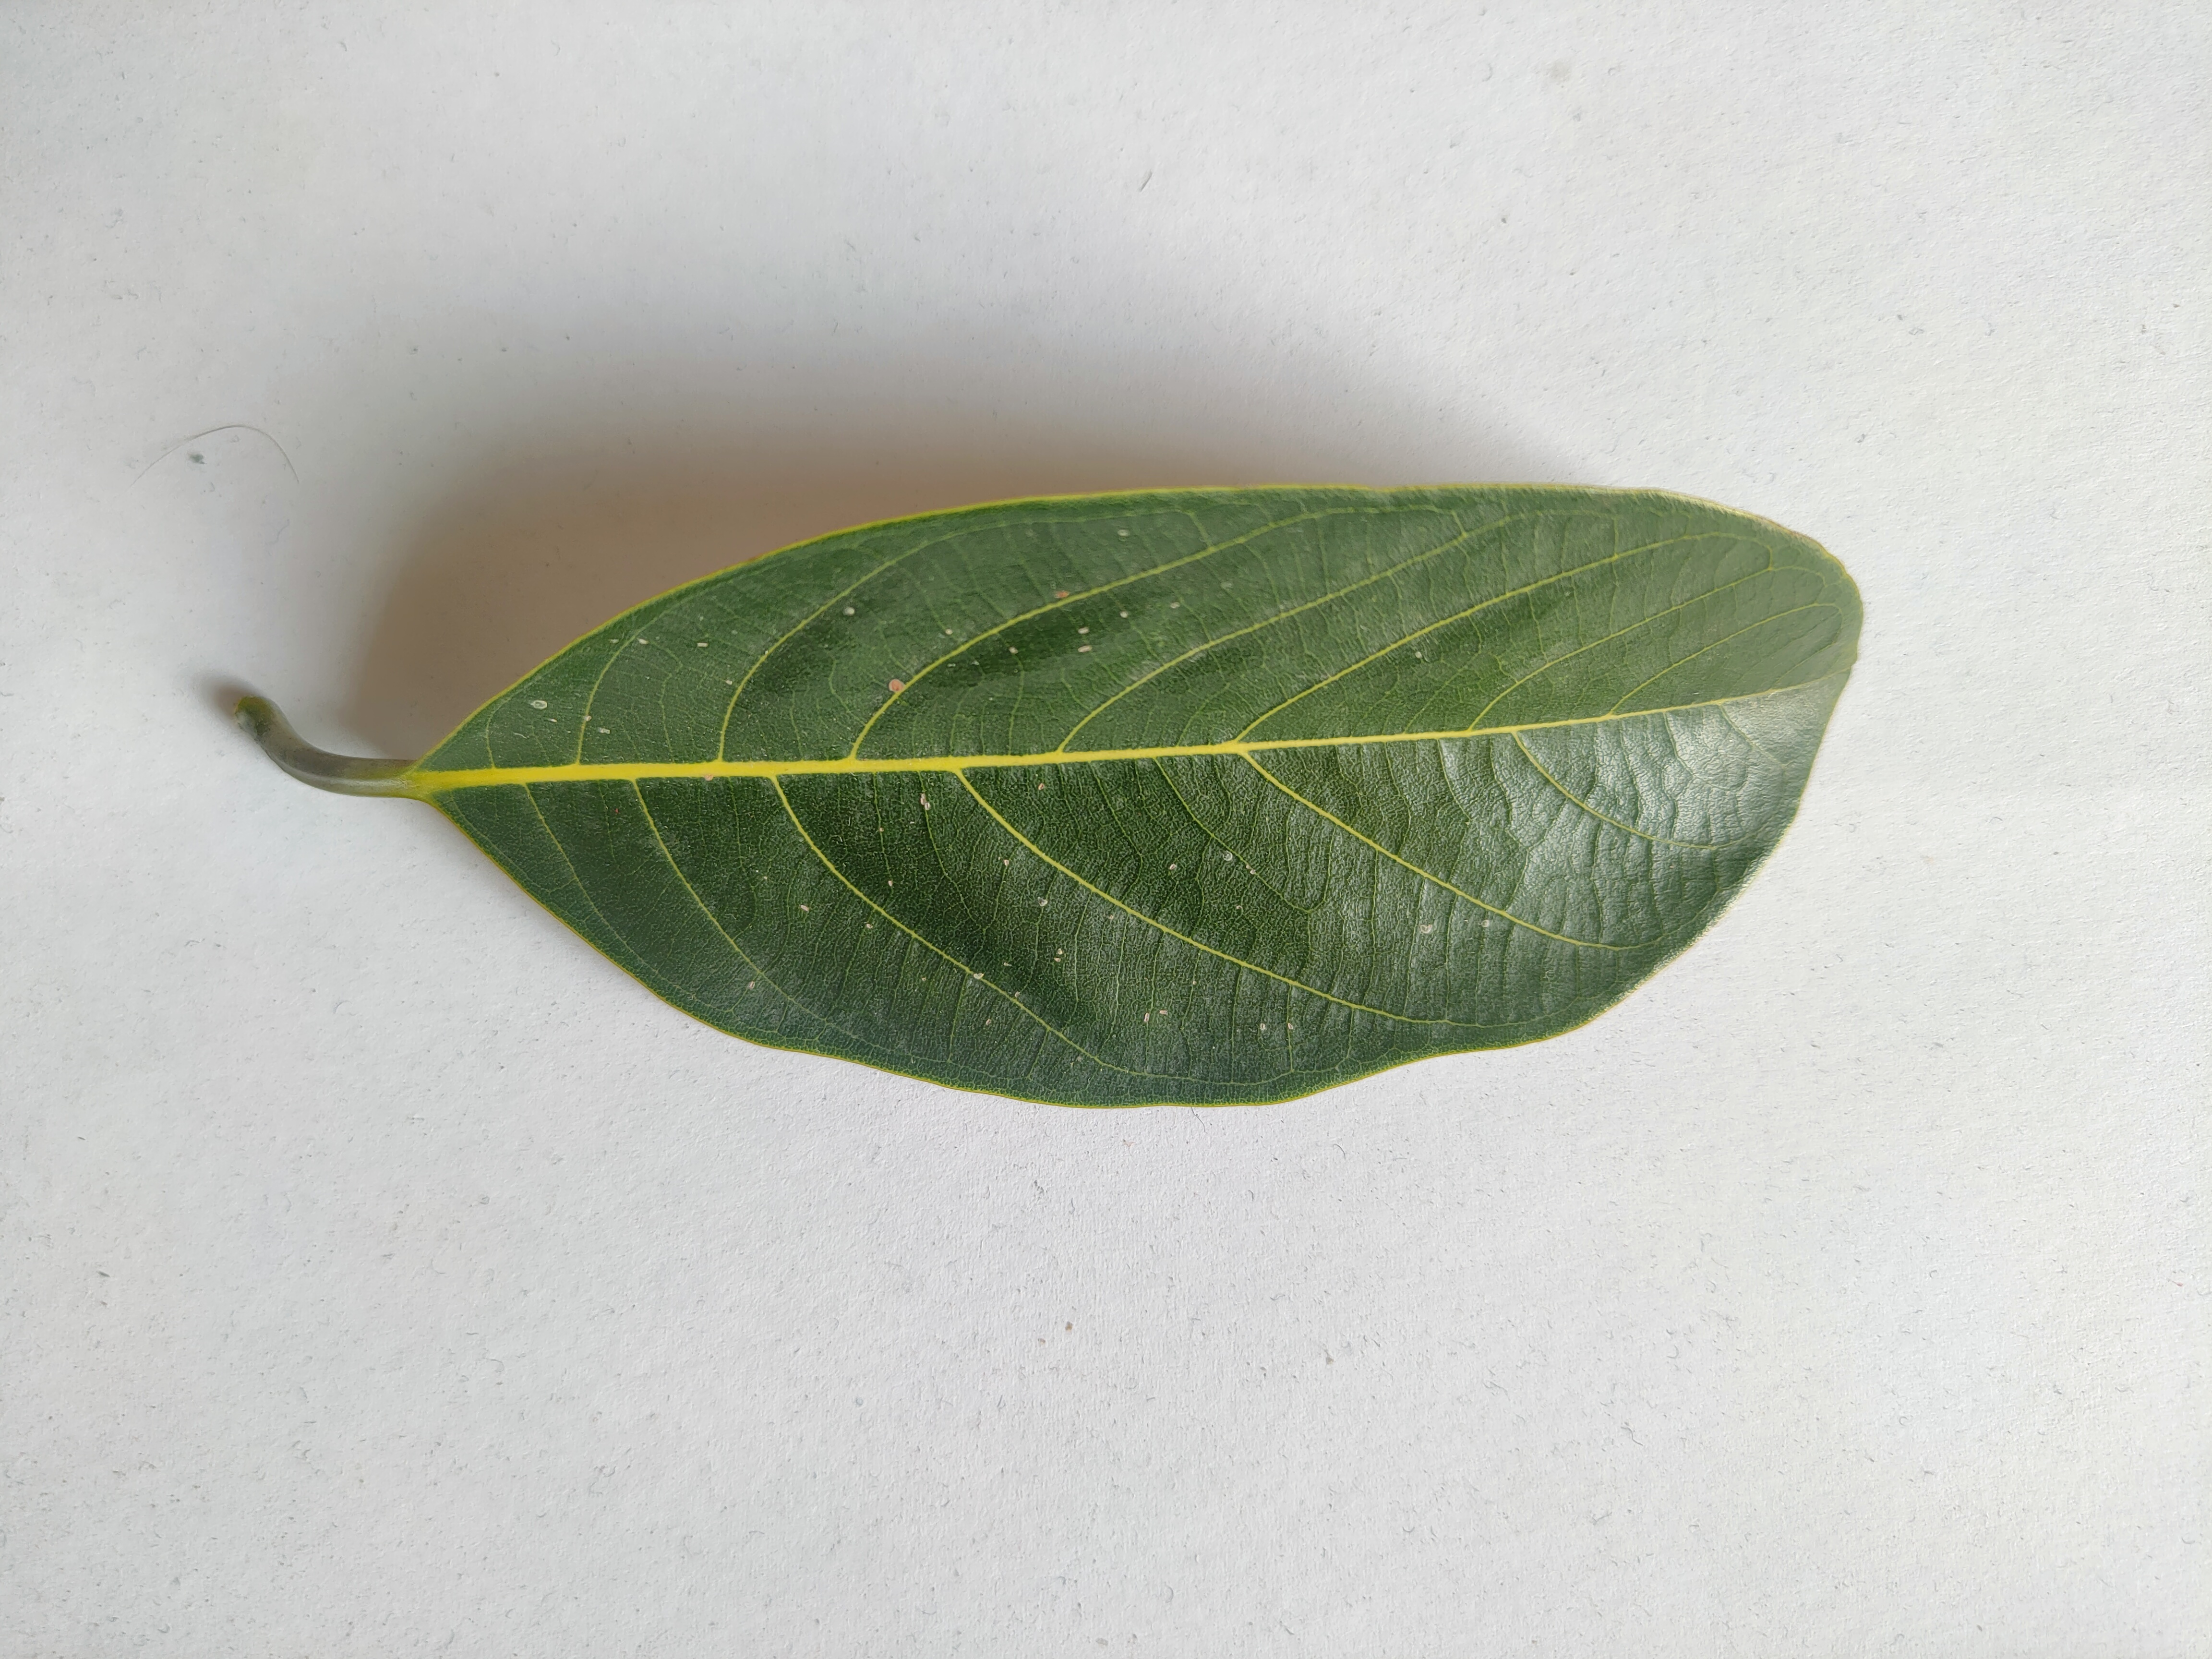
Leaf variety: Jackfruit